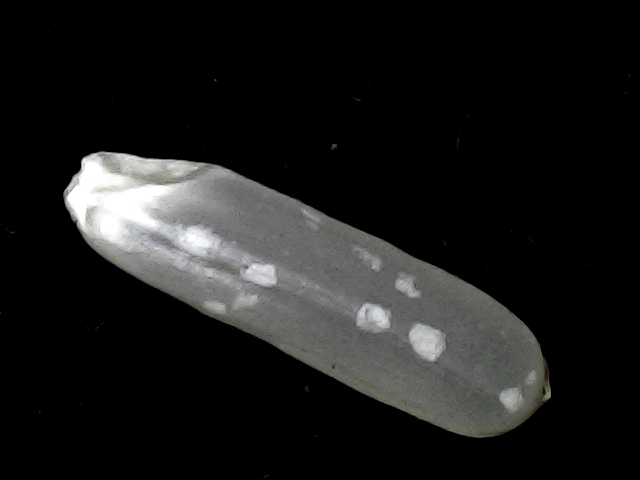
Rice variety: BD57